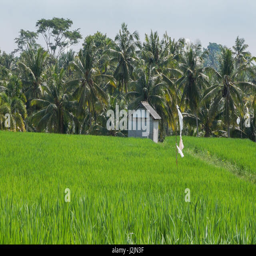
a rice field with a small hut and palm trees at the end